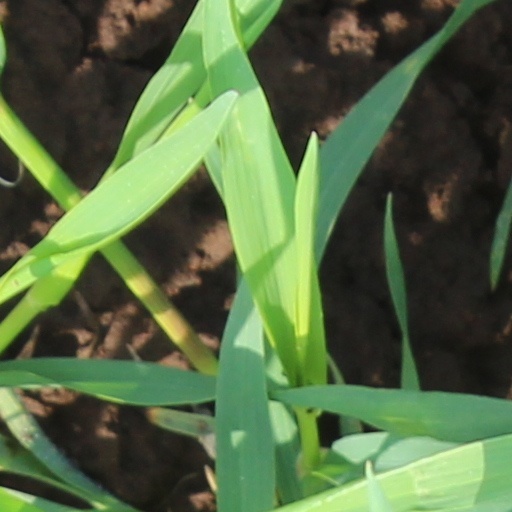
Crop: wheat